Émilie Simon

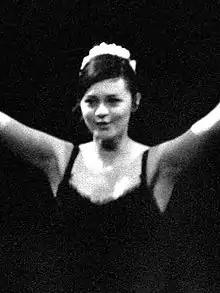
Émilie Simon, Octogone, 2004

The film was released in France in early 2005, featuring a soundtrack by Simon that was also released by Universal Music as her second album. In 2006 she won the Victoire de la Musique in the "Film Soundtrack" category and was nominated for a César Award for the best film music composition. The version of "March of the Penguins" that was released in the United States and in English Canada used a more traditional documentary soundtrack scored by Alex Wurman, as the local producers feared that the Simon soundtrack would be too challenging for North American viewers (the only cinemas in North America to screen the film with the Simon soundtrack were those of the French circuit in the province of Quebec). The Canadian DVD version of the film offers both the French version with Simon's soundtrack and the American version with that of Alex Wurman.